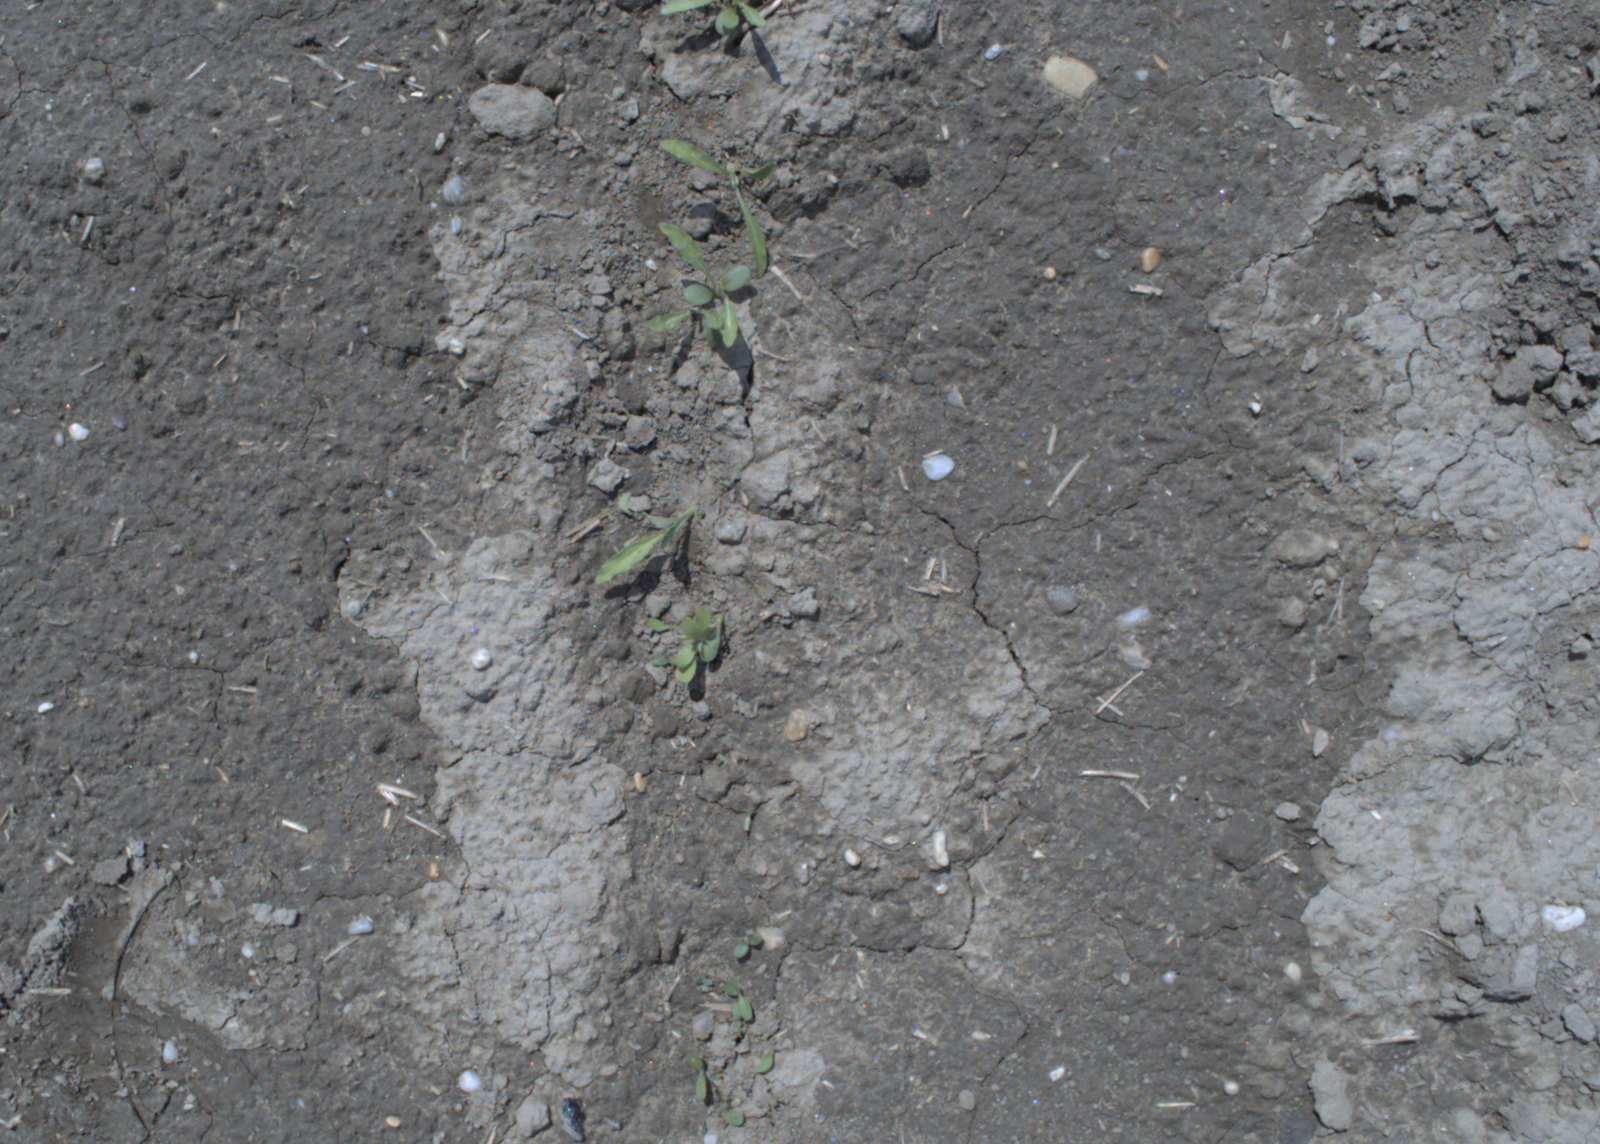
Capture date: 20.05.2021 13:10:10
Weather: mixed
Wind: strong
Seeding date: 27.04.2021
Plant canopy height (mm): 1002